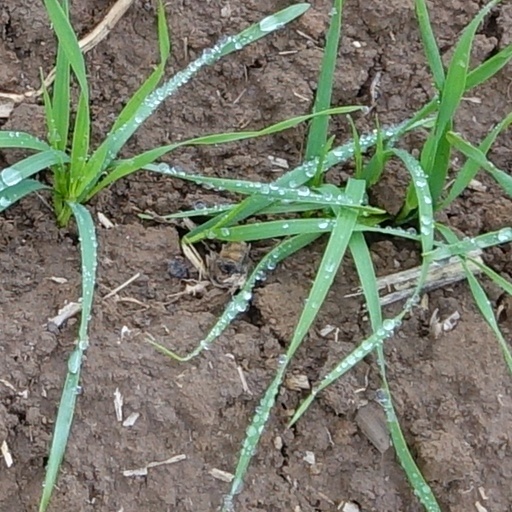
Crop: wheat